Social history of viruses

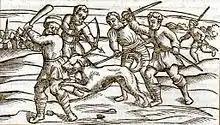
A woodcut from the Middle Ages showing a rabid dog

The rapidly growing population of Europe and the rising concentrations of people in its towns and cities became a fertile ground for many infectious and contagious diseases, of which the Black Death – a bacterial infection – is probably the most notorious. Except for smallpox and influenza, documented outbreaks of infections now known to be caused by viruses were rare. Rabies, a disease that had been recognised for over 4,000 years, was rife in Europe, and continued to be so until the development of a vaccine by Louis Pasteur in 1886. The average life expectancy in Europe during the Middle Ages was 35 years; 60% of children died before the age of 16, many of them during their first 6 years of life. Physicians – what few there were – relied as much on astrology as they did on their limited medical knowledge. Some treatments for infections consisted of ointments prepared from cats that had been roasted in hedgehog fat. Among the plethora of diseases that caused childhood death were measles, influenza and smallpox. The Crusades and the Muslim conquests aided the spread of smallpox, which was the cause of frequent epidemics in Europe following its introduction to the continent between the fifth and seventh centuries.